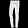
Label: Trouser